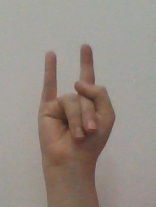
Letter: la